Shoeshine (film)

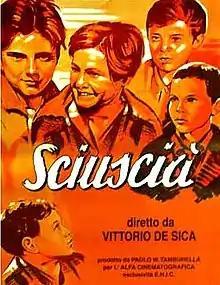
Film poster

Shoeshine (from Neapolitan pronunciation of the English) is a 1946 Italian film directed by Vittorio De Sica. Sometimes regarded as his first masterpiece, the film follows two shoeshine boys who get into trouble with the police after trying to find the money to buy a horse. In 2008, "Shoeshine" was included on the Italian Ministry of Cultural Heritage’s 100 Italian films to be saved, a list of 100 films that "have changed the collective memory of the country between 1942 and 1978."